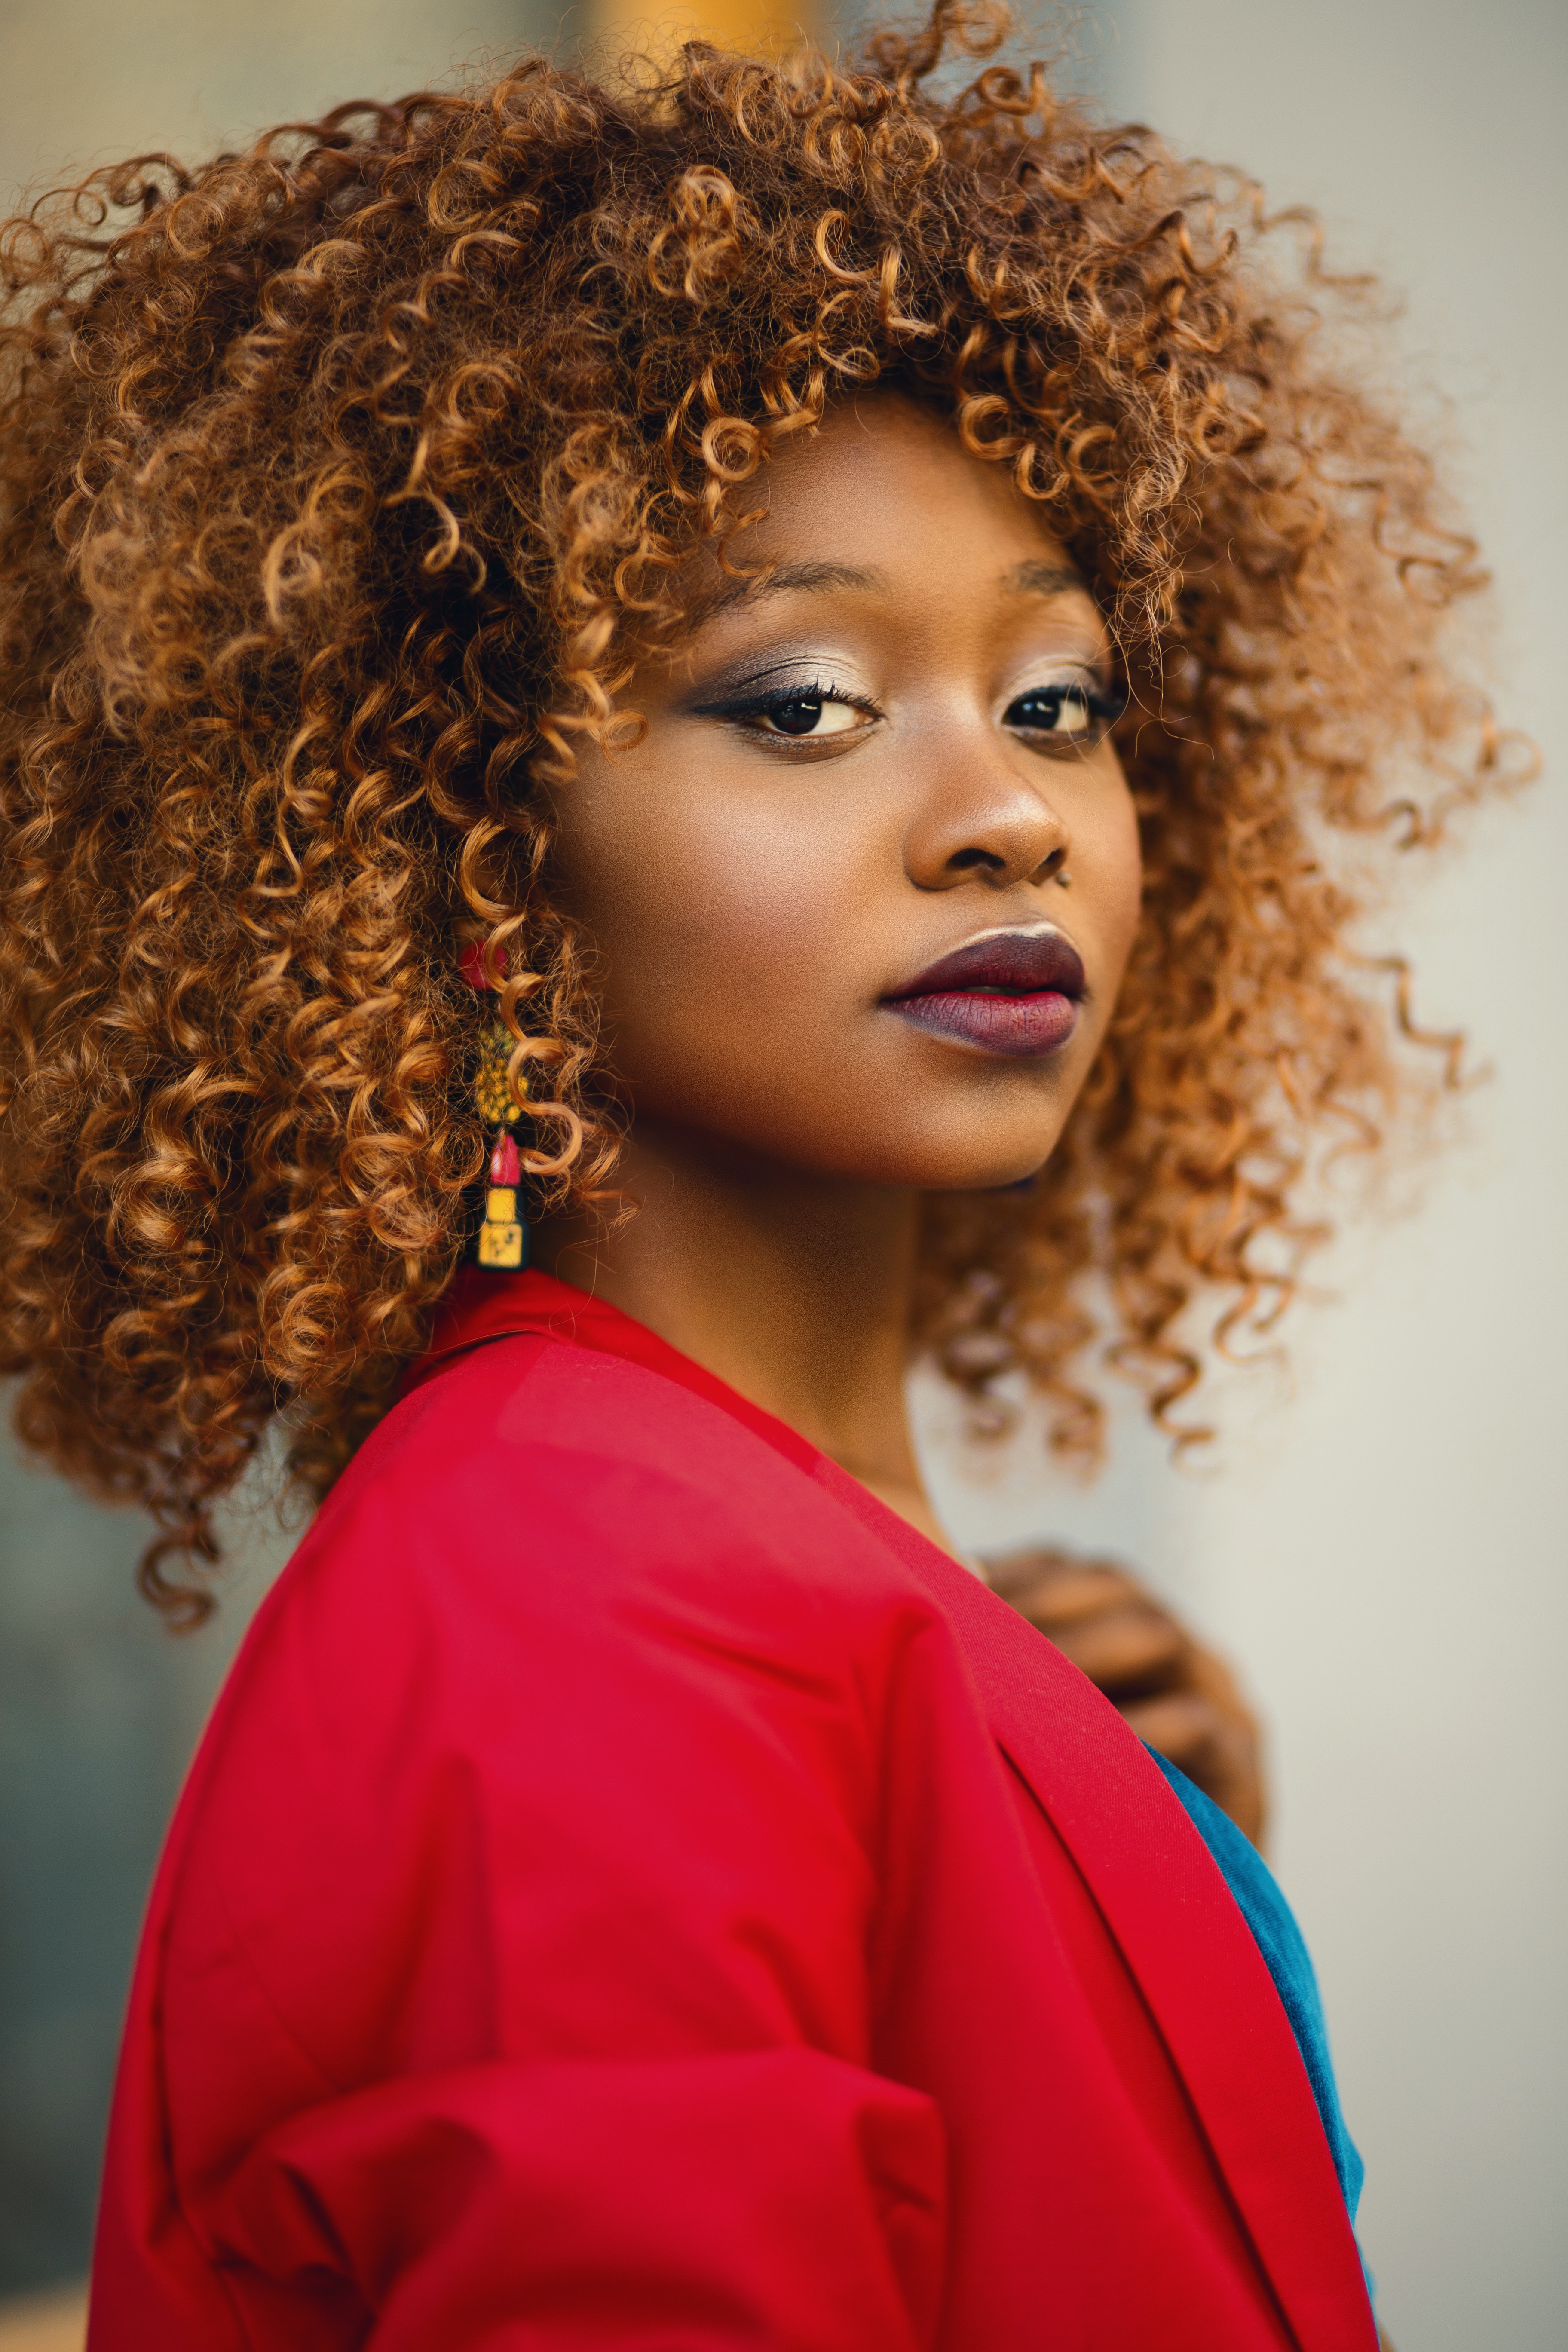
hair, hairstyle, ringlet, afro, jheri curl, beauty, chin, long hair, human, lip, hair coloring, blond, Artificial hair integrations, wig, S curl, Lace wig, brown hair, black hair, hair accessory